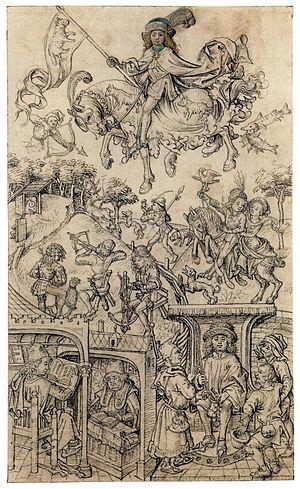
Une chausse est un élément vestimentaire extensible de tissu ou de tricot couvrant les jambes comme des bas. Connue depuis l'Hallstatt, elle devient, au Moyen Âge, un élément essentiel du costume masculin. Les chausses se portent toujours par paire jusqu'au XIVᵉ siècle ou elles sont unies pour ne former qu'une seule pièce.